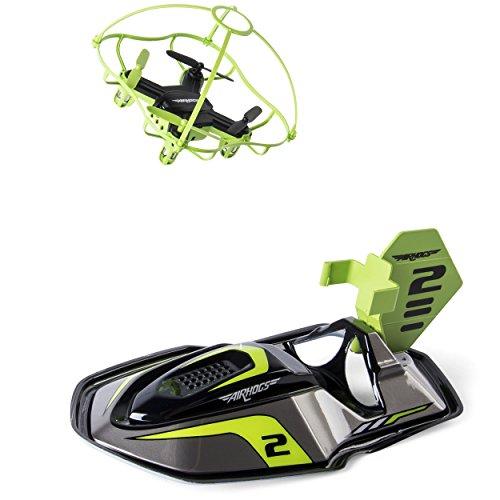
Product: Air Hogs 2-in-1 Hyper Drift Drone for High Speed Racing and Flying - Green
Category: Toys & Games | Hobbies | Remote & App Controlled Vehicles & Parts | Remote & App Controlled Vehicles
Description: Air Hogs Hyper Drift Drone is a 2-in-1 vehicle: Race along the ground or fly through the sky at super fast speed with the detachable drone.
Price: $29.99
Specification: ProductDimensions:3.2x16x12inches|ItemWeight:1pounds|ShippingWeight:1pounds(Viewshippingratesandpolicies)|DomesticShipping:ItemcanbeshippedwithinU.S.|InternationalShipping:ThisitemcanbeshippedtoselectcountriesoutsideoftheU.S.LearnMore|ASIN:B01N4PNKKX|Itemmodelnumber:20093871|Manufacturerrecommendedage:8-10years|Batteries:1LithiumPolymerbatteriesrequired.(included)